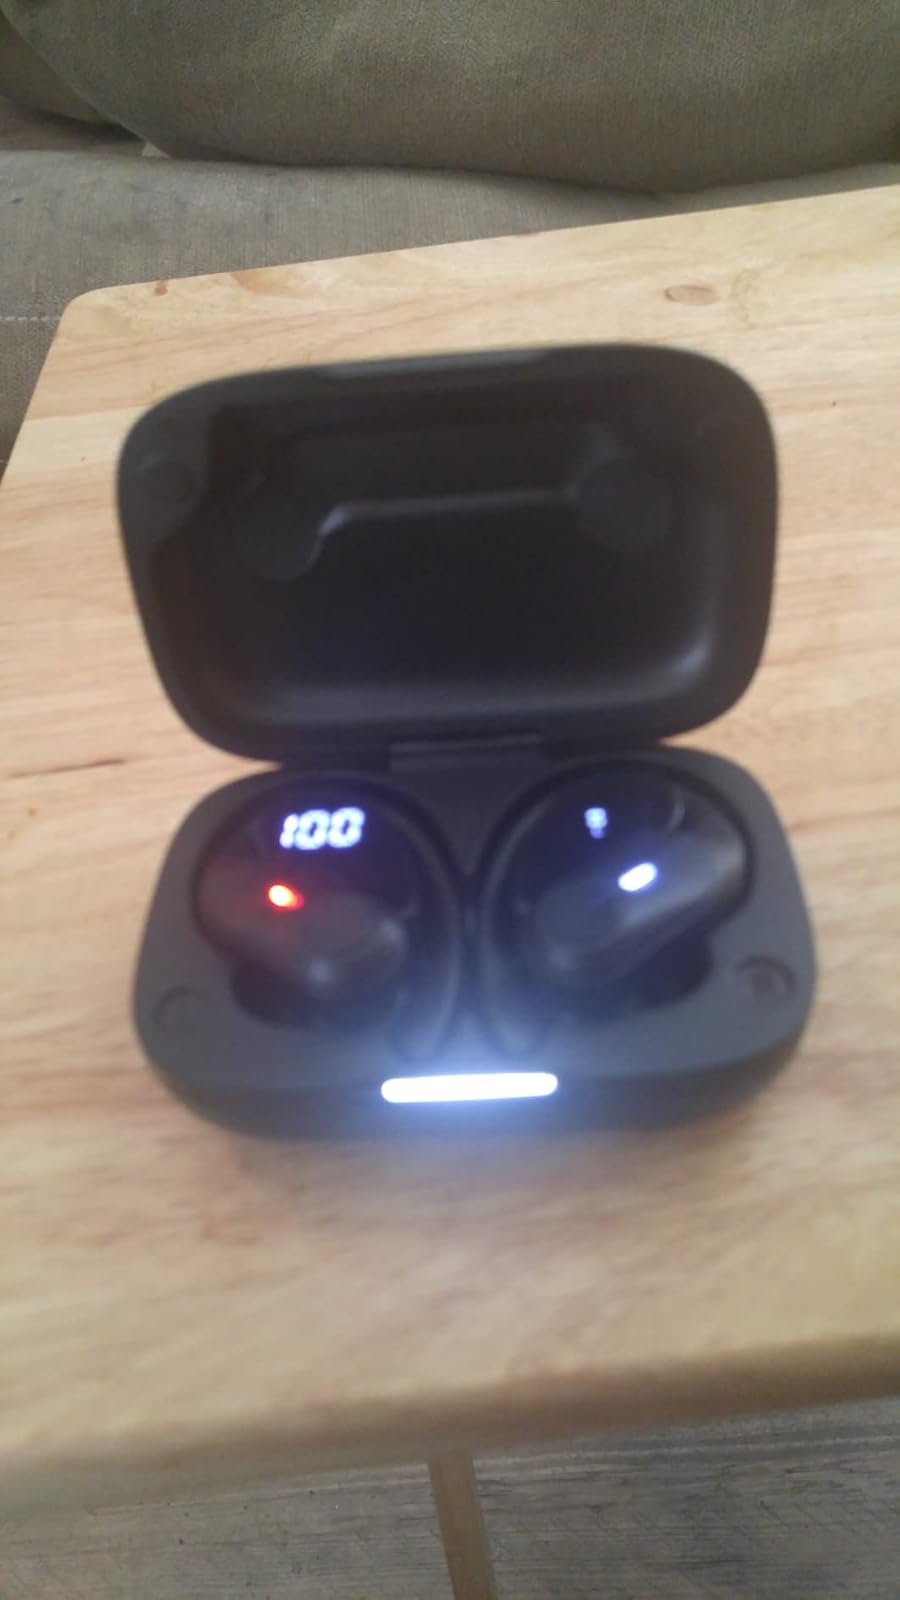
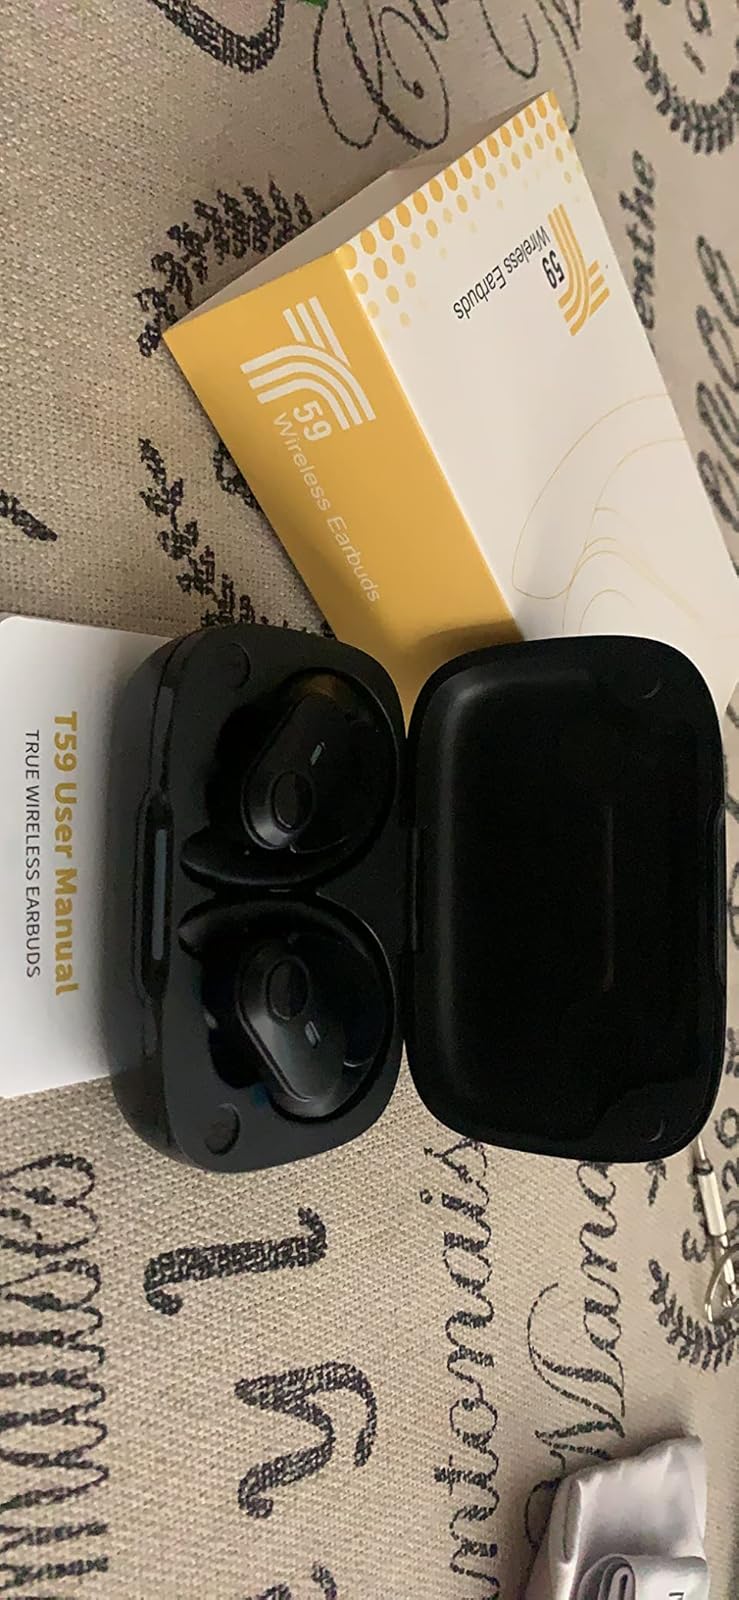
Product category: earbuds
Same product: yes